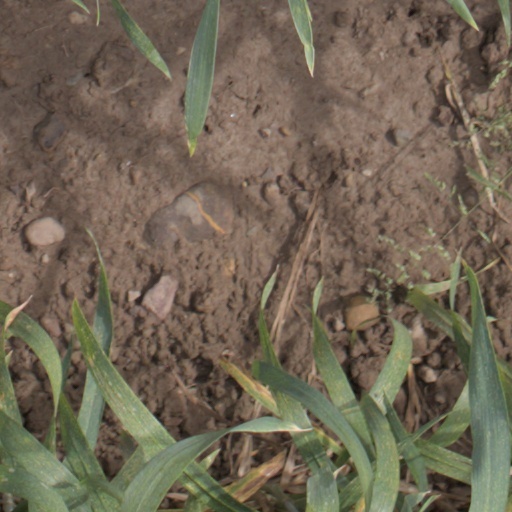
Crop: wheat